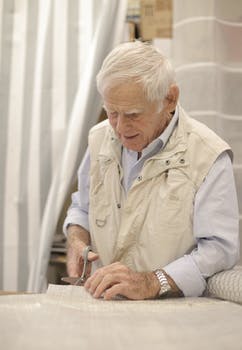
Label: No Watermark